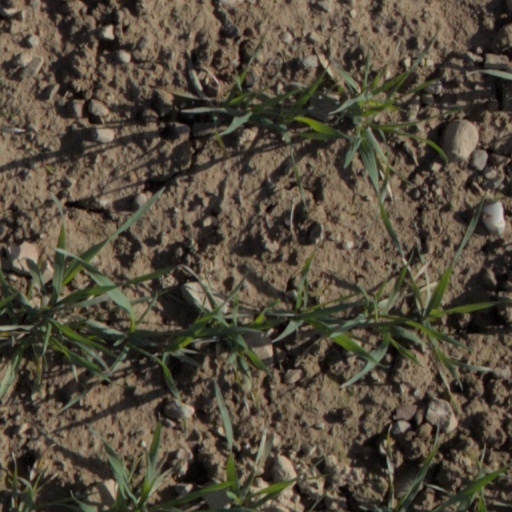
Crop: wheat